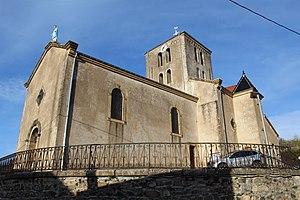
Église Saint-Pierre de Saint-Pierre-le-Vieux, Saône-et-Loire.
Saint-Pierre-le-Vieux est une commune française située dans le département de Saône-et-Loire en région Bourgogne-Franche-Comté.